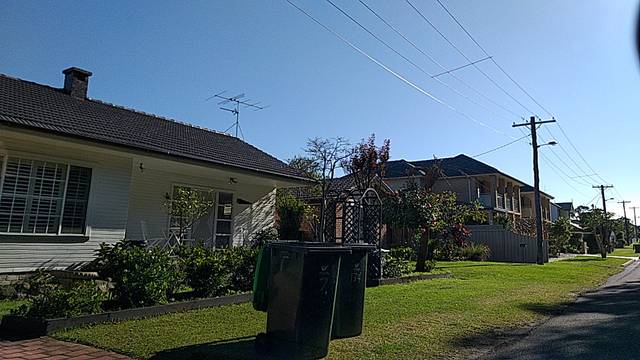
Region: Australia
Coordinates: -34.379, 150.914